George Watson Cole

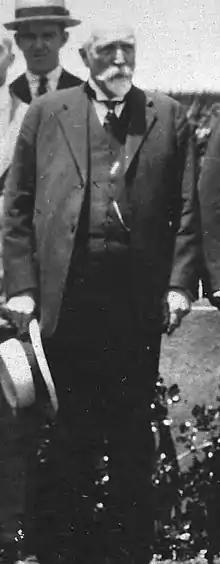

George Watson Cole (September 6, 1850 – October 10, 1939) was an American librarian and bibliographer.